Hōjutsu

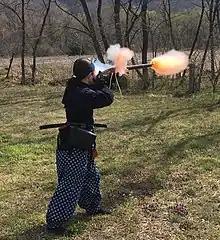

The "ashigaru" were the lowest class of soldier in feudal Japan and were formed as militia units during times of conflict. The arrival of guns in Japan in 1543 greatly increased the capability of the "ashigaru" units on the battlefield. Prior to the introduction of firearms, these men would often have to wield polearms and spears like "yari" or learn to fight with swords and bows. The matchlock, or "tanegashima" by comparison was easier to use. It did not rely on physical strength or regular practice to be effective. In addition the firearms could be stockpiled in great numbers when not required. As such, samurai and professional soldiers would train the lower classes in "hōjutsu".